Bass Lake, California

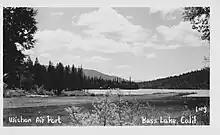
Wishon Airport

Bass Lake was formed through the construction of the Crane Valley Reservoir, a project initiated by the San Joaquin Electric Company in 1901. The reservoir was built to generate hydroelectric power for the inhabitants of the San Joaquin Valley.